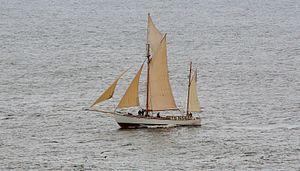
Wyvern est voilier à deux-mâts grée en ketch aurique de 18 m exploité par le musée maritime de Stavanger.